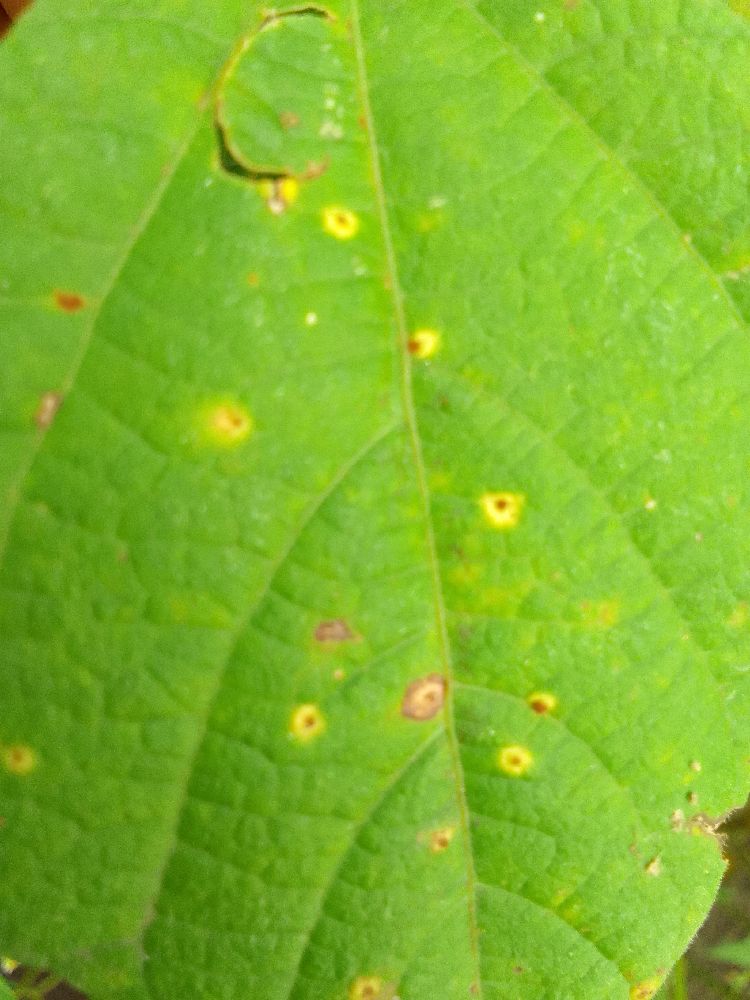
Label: rust